Patsy Touhey

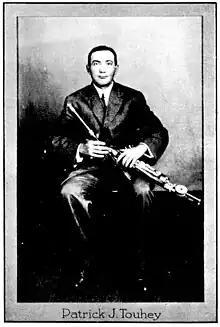
Portrait of Touhey

Patrick J. Touhey (26 February 1865 – 10 January 1923) was a celebrated player of the uilleann pipes. His innovative technique and phrasing, his travels back and forth across America to play on the variety and vaudeville stage, and his recordings made his style influential among Irish-American pipers. He can be seen as the greatest contributor to a distinctive American piping style.